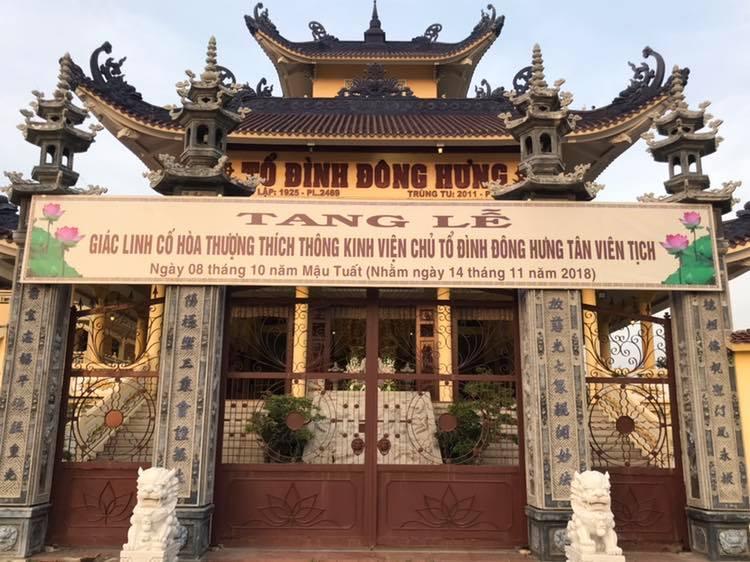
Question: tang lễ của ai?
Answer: giác linh cố hòa thượng thích thông kinh viện chủ tổ đình đông hưng tân viên tịch